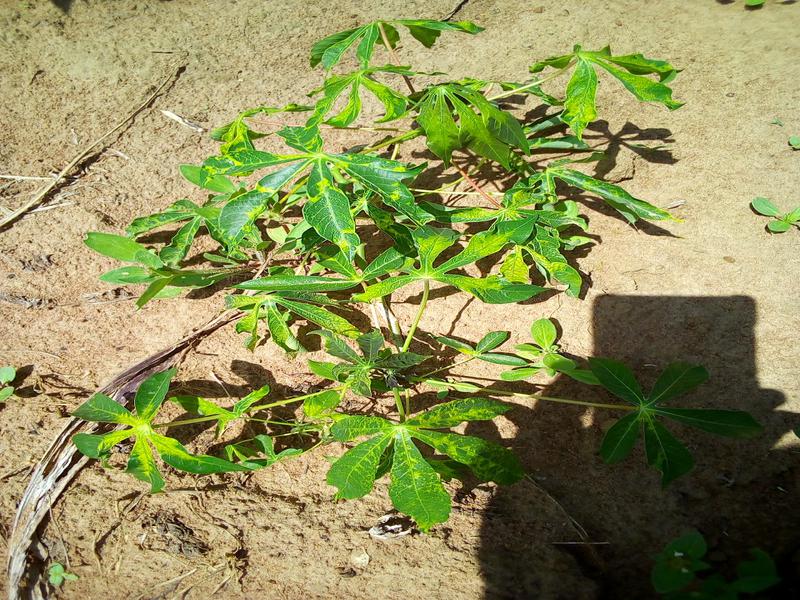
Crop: cassava
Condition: mosaic_disease